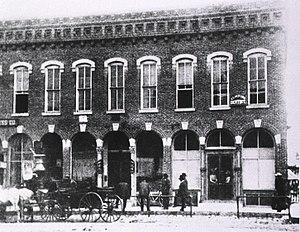
Mayo Clinic and Foundation, Rochester, Minn [graphic]
William Worrall Mayo, né le 31 mai 1819 et mort le 6 mars 1911, est un médecin et chimiste d'origine britannique, fondateur de la Mayo Clinic avec ses deux fils William James Mayo et Charles Horace Mayo à la fin du XIXᵉ siècle à Rochester dans le Minnesota aux États-Unis.